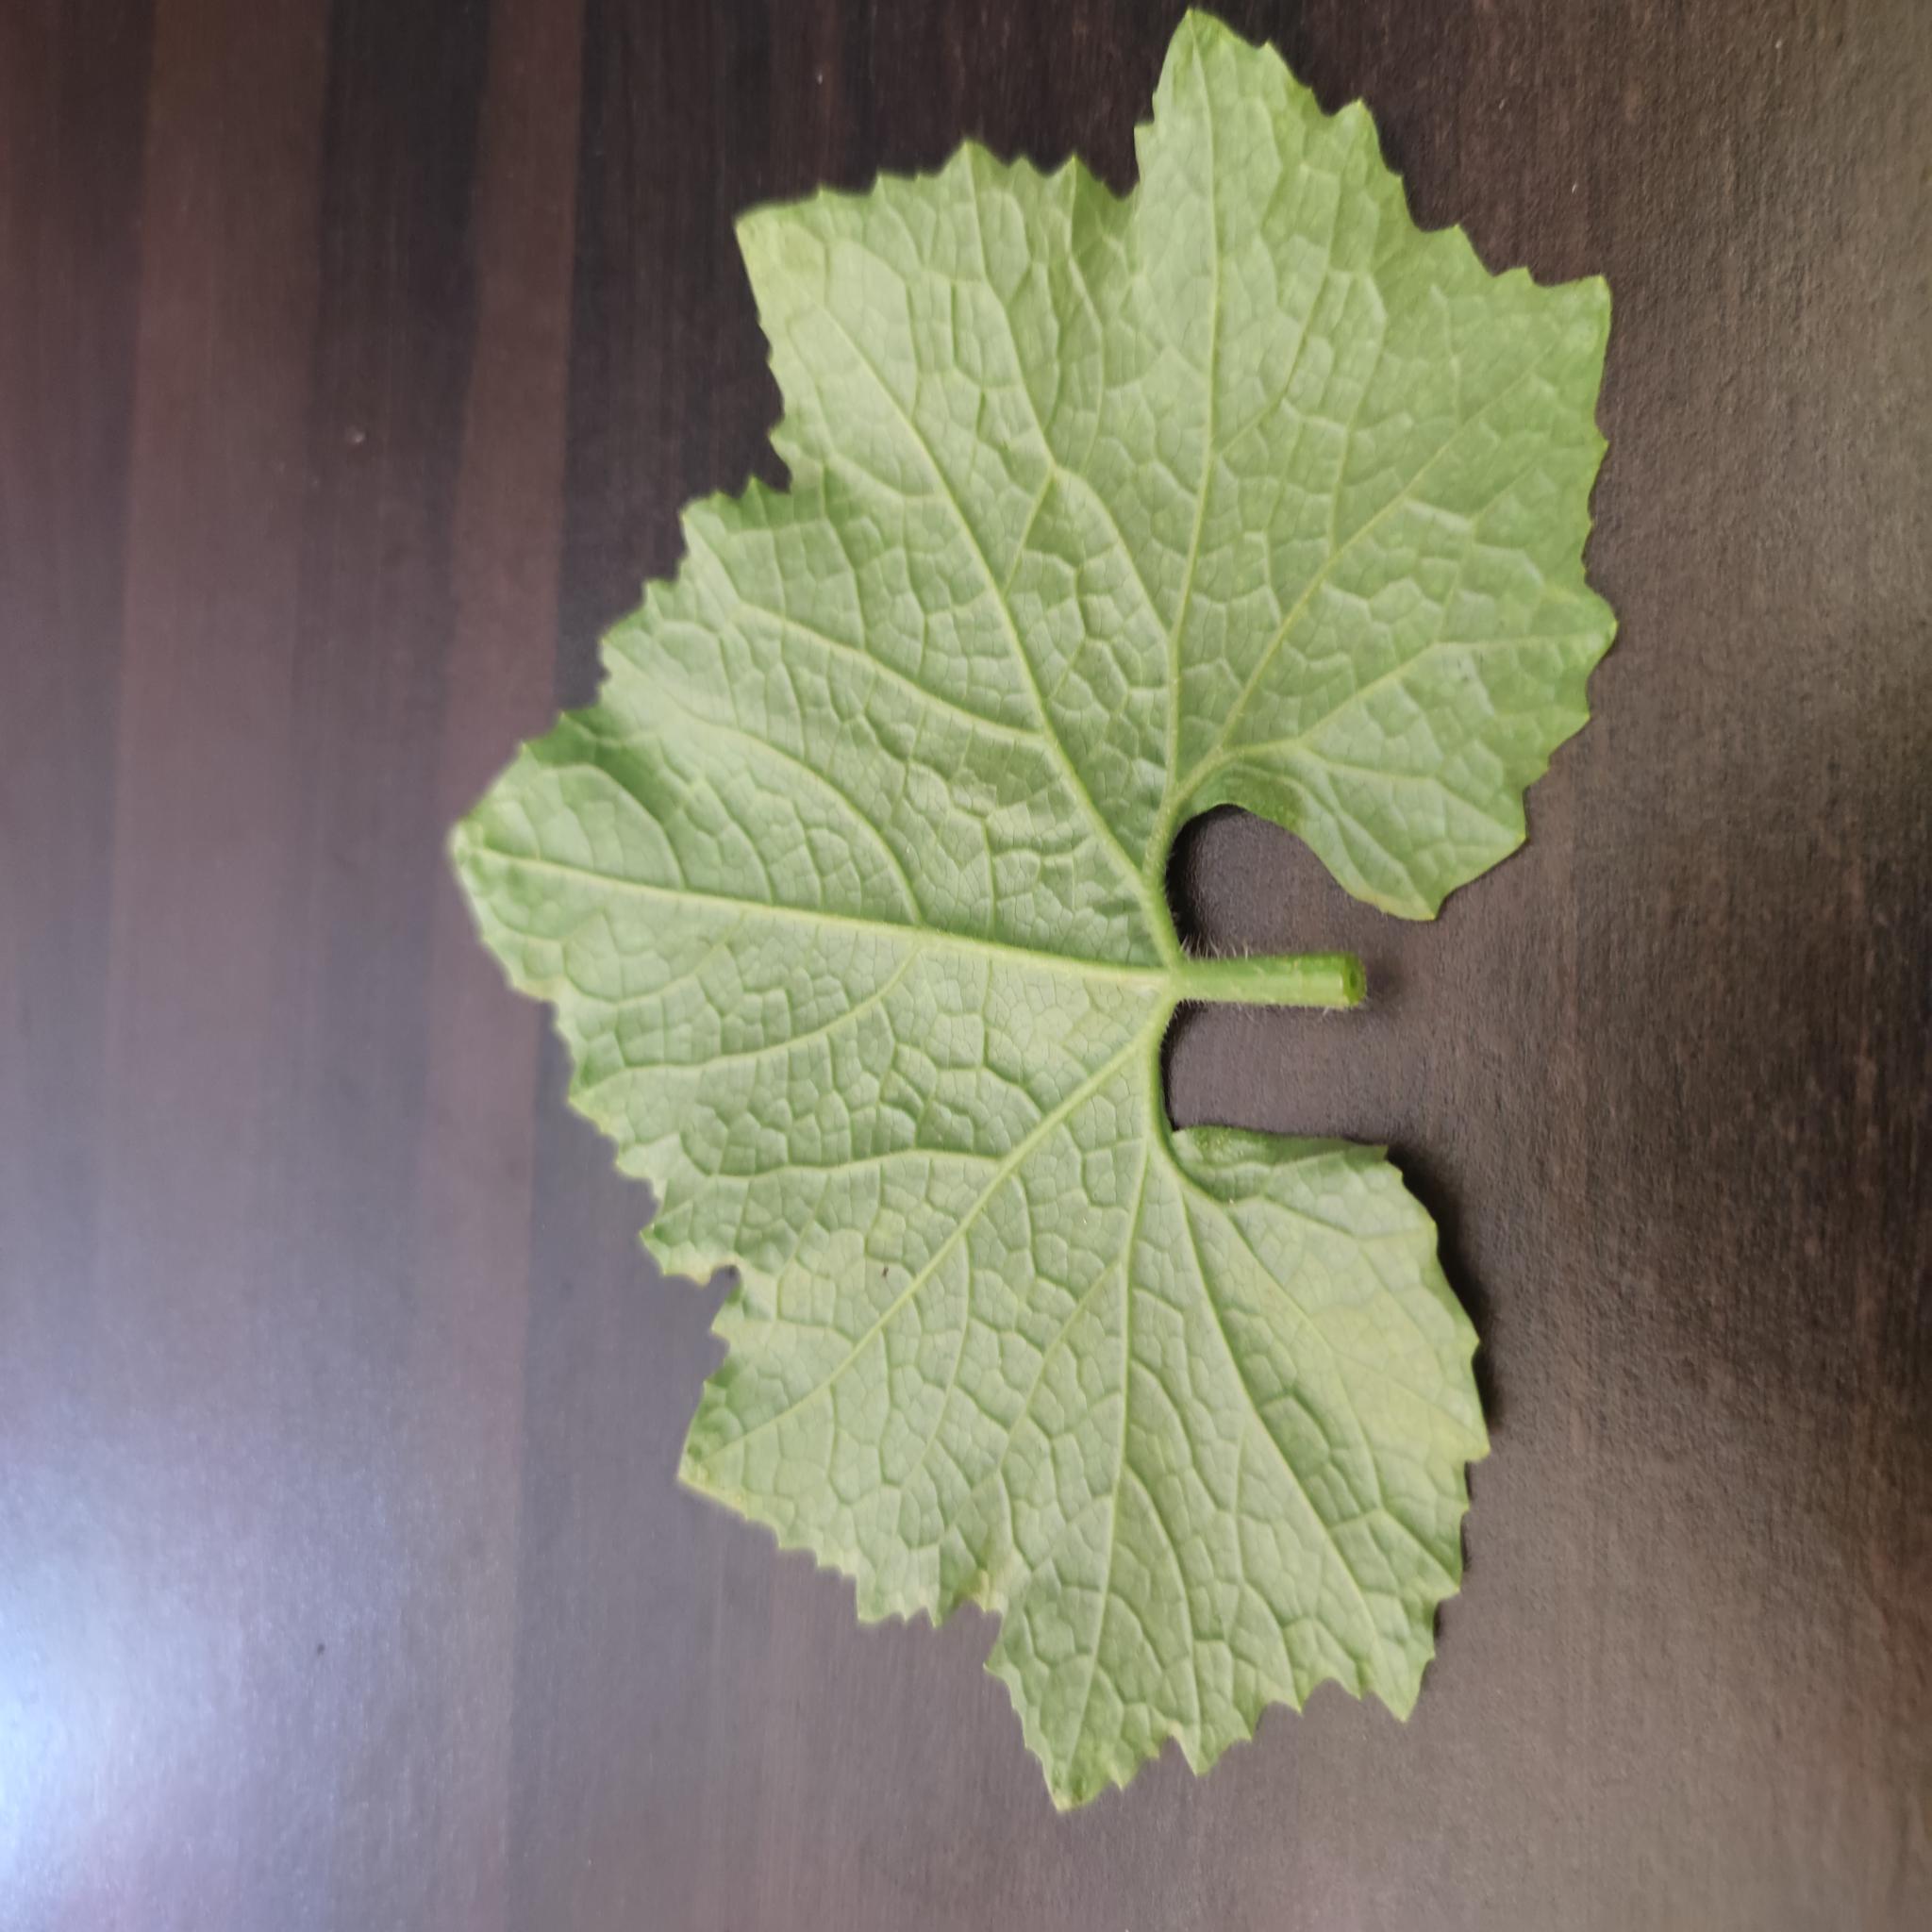
Label: Healthy